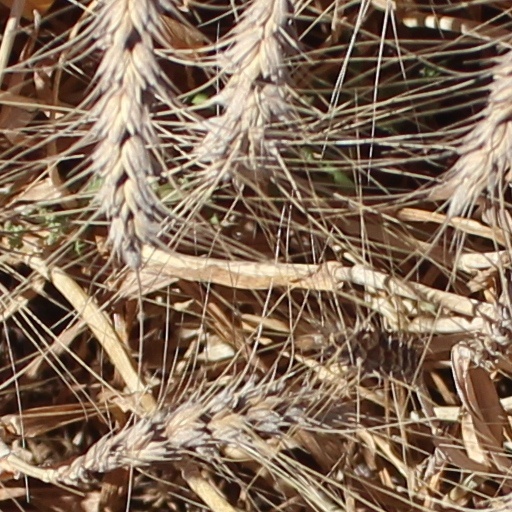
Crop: wheat